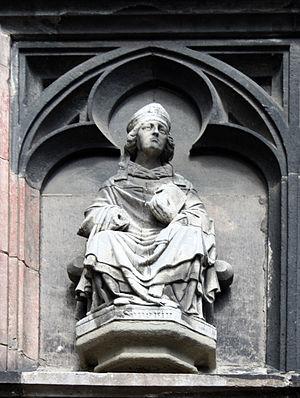
Saint Séverin de Cologne est le troisième évêque connu de cette ville.